Rune Klan

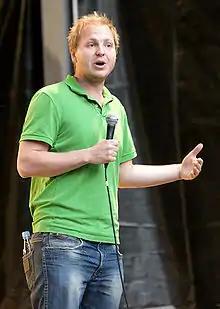

Rune Klan (born 15 October 1976 in Silkeborg) is a Danish comedian and magician. He has released an instructional video for magicians called "Three Pieces of Silver". Klan has lived in the Middle East and in Canada and has toured in the U.S. where he has taught other magicians. In 2008 he was awarded the Tribini Prize by Bakken, for "his extraordinary ability to combine stand-up comedy with magic (...) and has managed to renew traditional entertainment, and also being able to convey it to the younger generation".